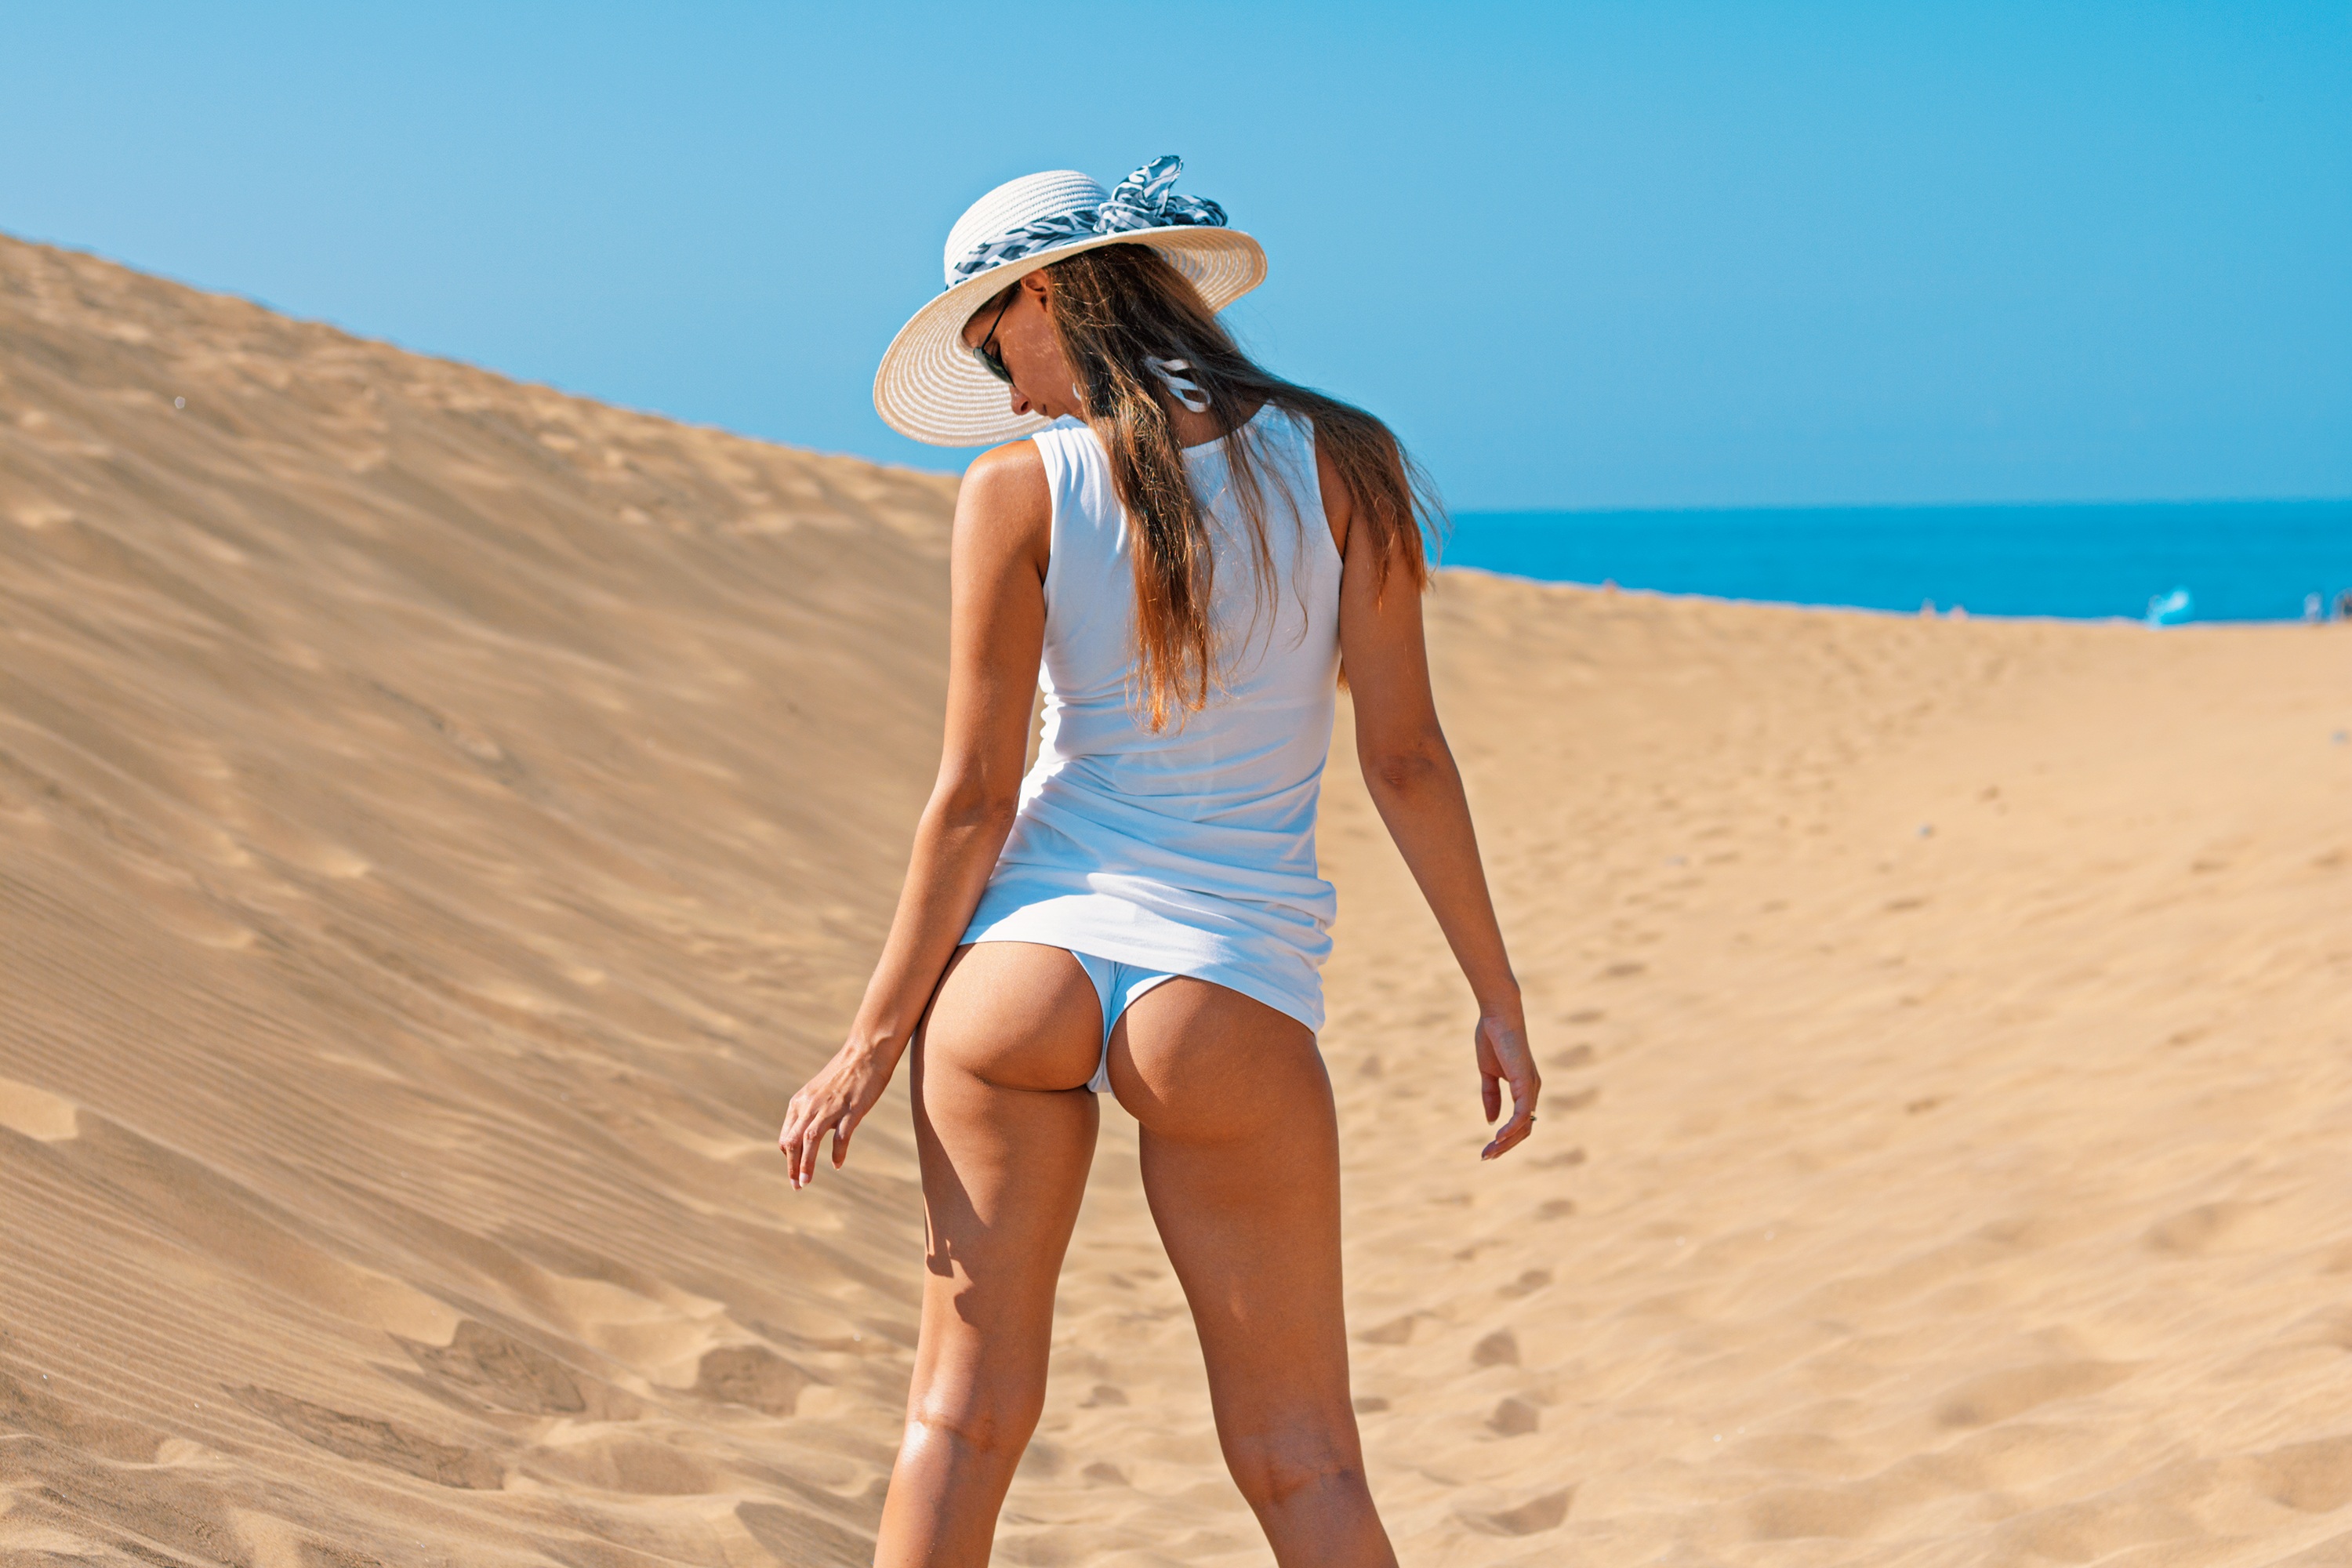
beach, landscape, sea, sand, ocean, sky, girl, sunshine, woman, desert, dune, summer, vacation, holiday, headgear, swimwear, long hair, dunes, fun, shorts, thigh, beauty, sexy, buttocks, gran canaria, young woman, canary islands, erg, sexy woman, aeolian landform, sun tanning, sexy buttocks